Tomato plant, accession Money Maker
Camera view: horizontal (90 deg, fisheye); turntable rotation: 0 degrees
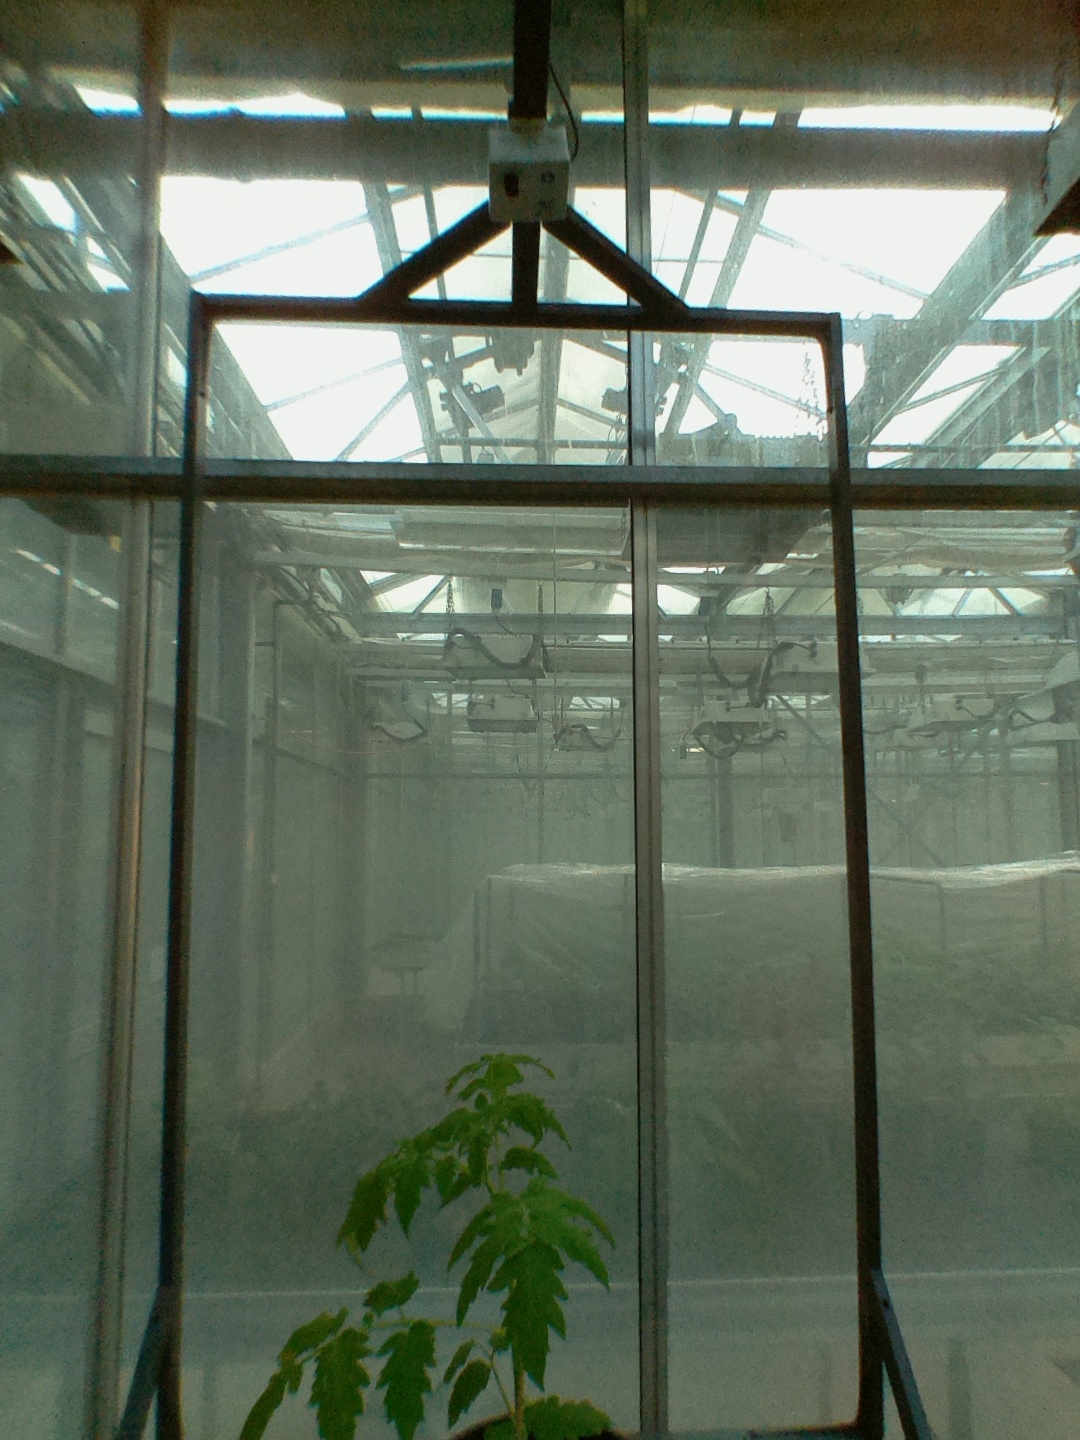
BBCH growth stage 13: 6 of true leaves visible